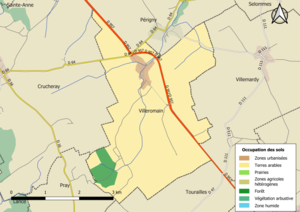
Carte des infrastructures et de l’occupation des sols en 2018 de la commune de fr:Villeromain (France).
Villeromain est une commune française située dans le département de Loir-et-Cher, en région Centre-Val de Loire.